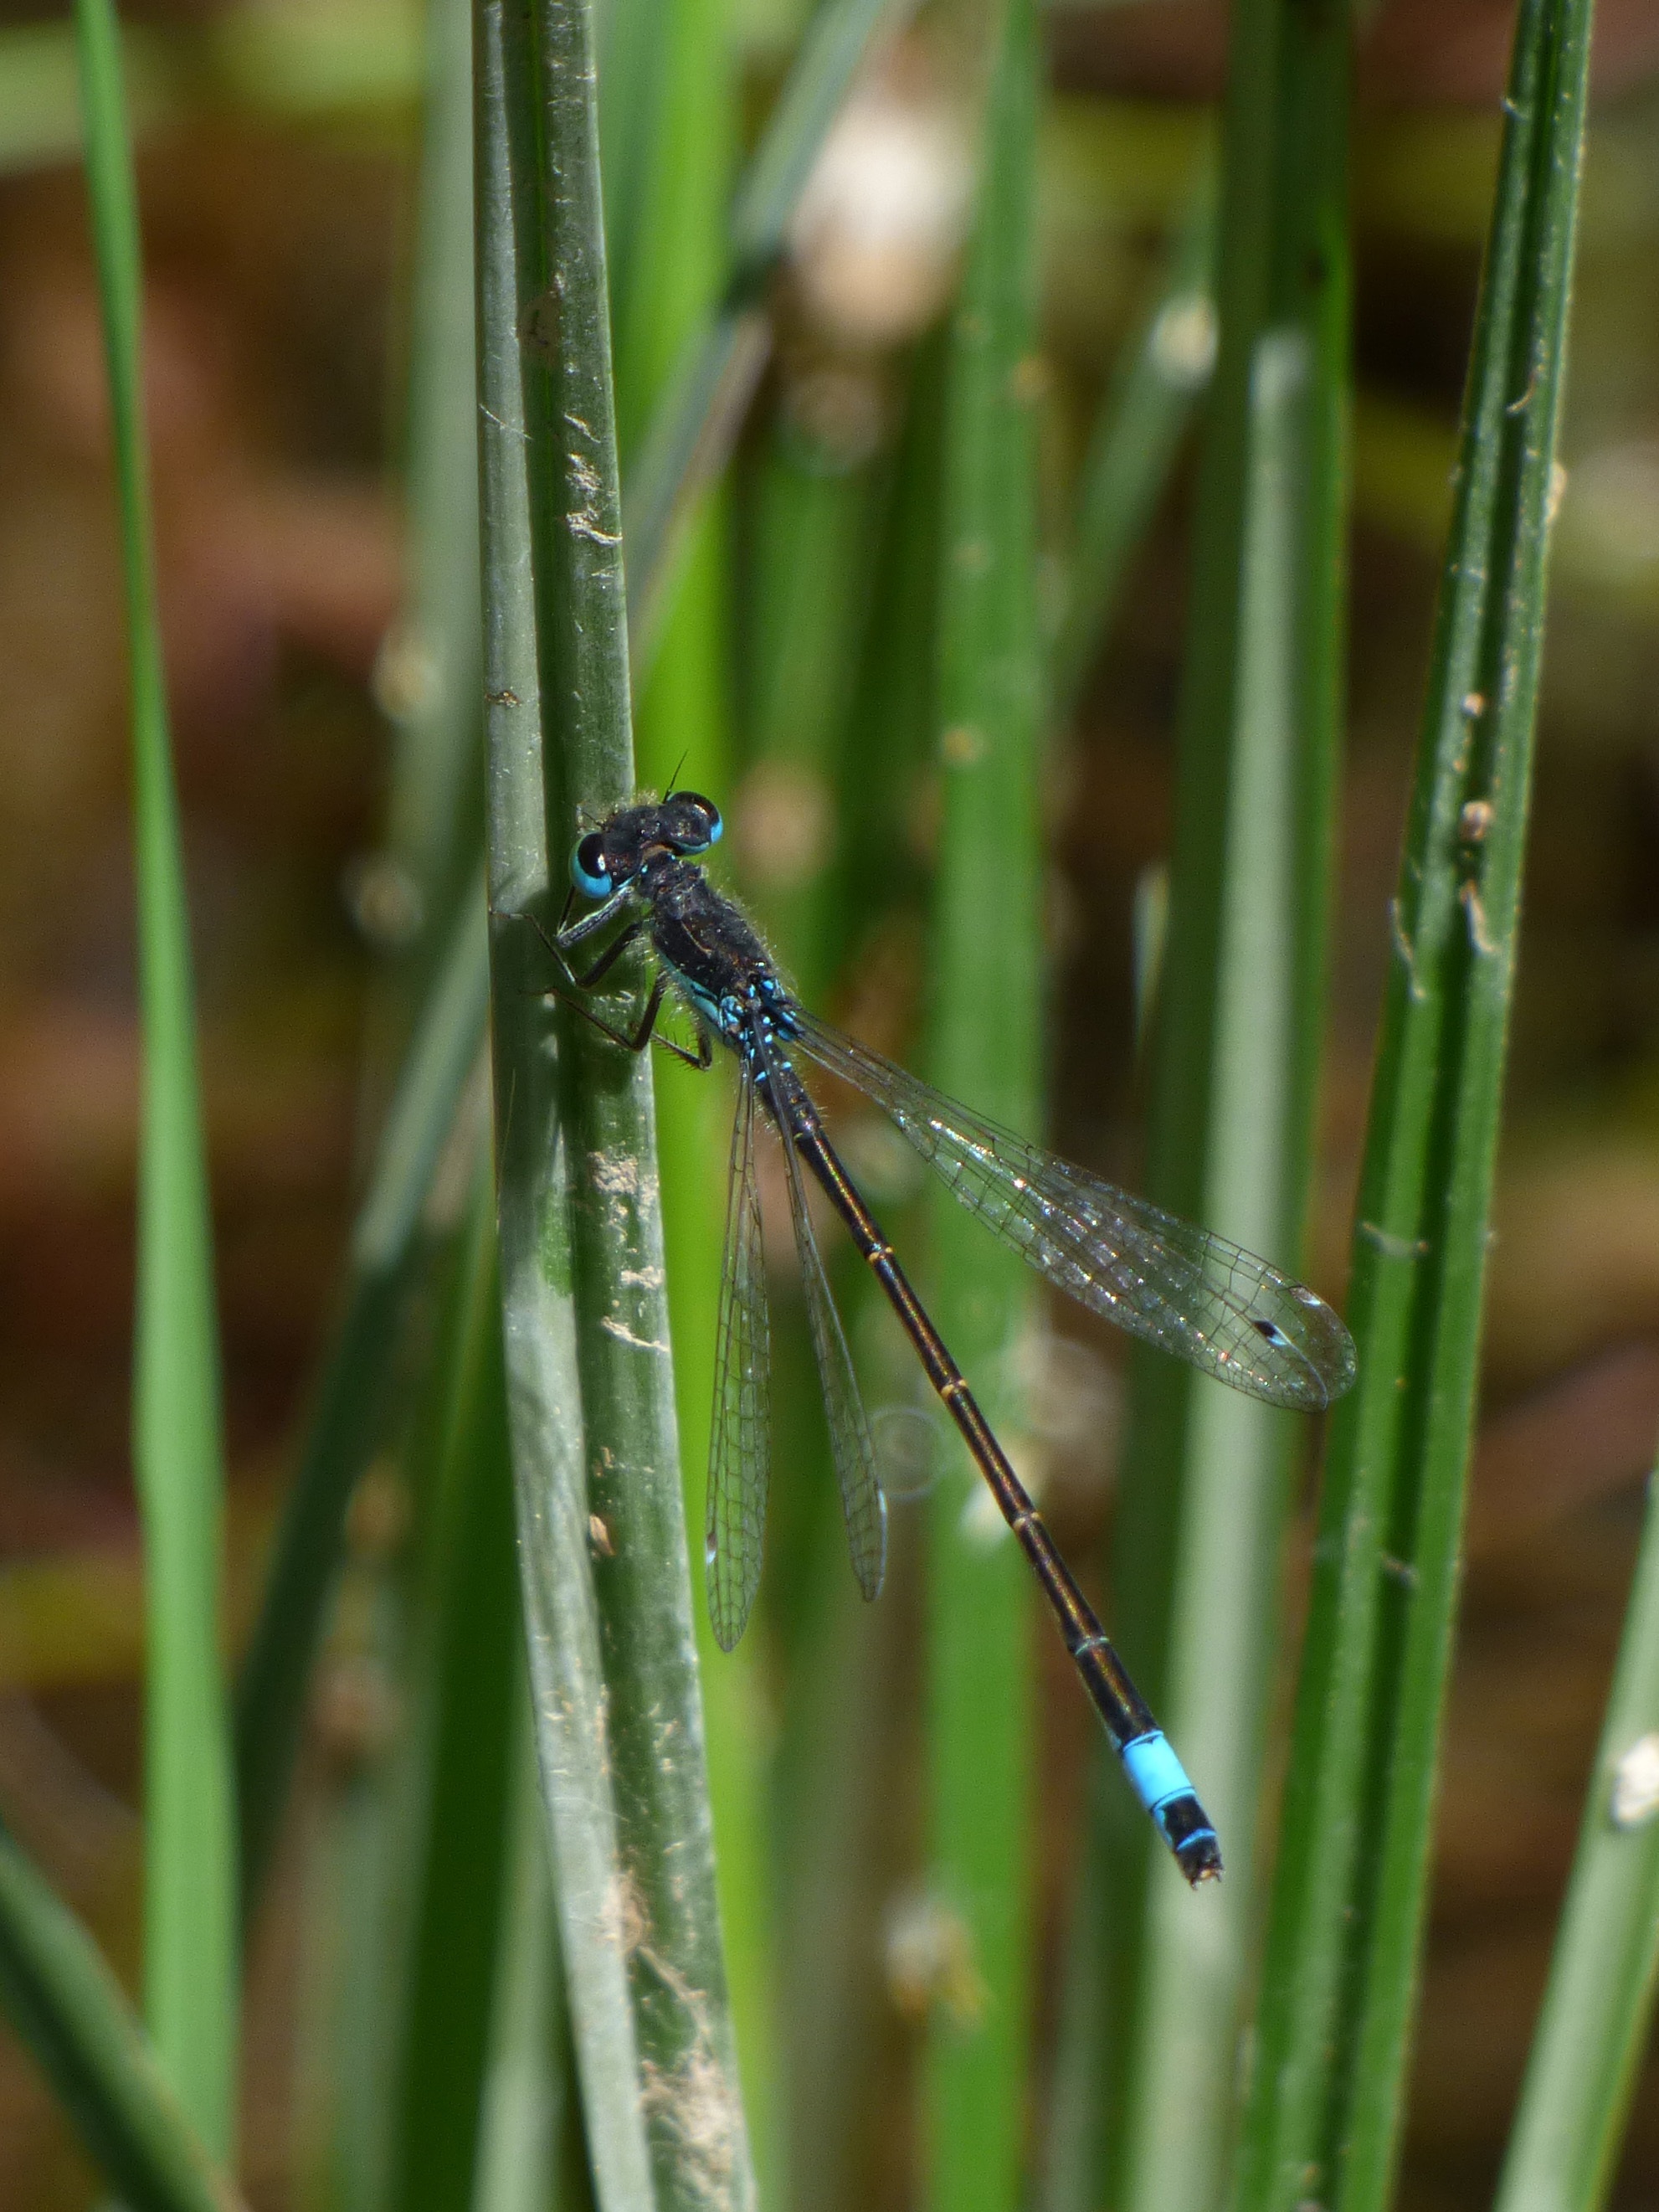
grass, stem, river, green, insect, fauna, invertebrate, close up, dragonfly, wetland, damselfly, macro photography, arthropod, blue dragonfly, plant stem, dragonflies and damseflies, net winged insects, ischnura graellsii